Meg Shelton

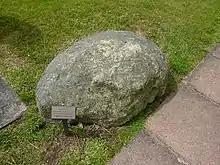
The Grave of Meg Shelton, St Anne's Church, Woodplumpton

Meg Shelton (died 1705) known as the "Fylde Hag" was an English woman accused of witchcraft. Her grave can be seen at St. Anne's Church in Woodplumpton, now part of the City of Preston district of Lancashire.